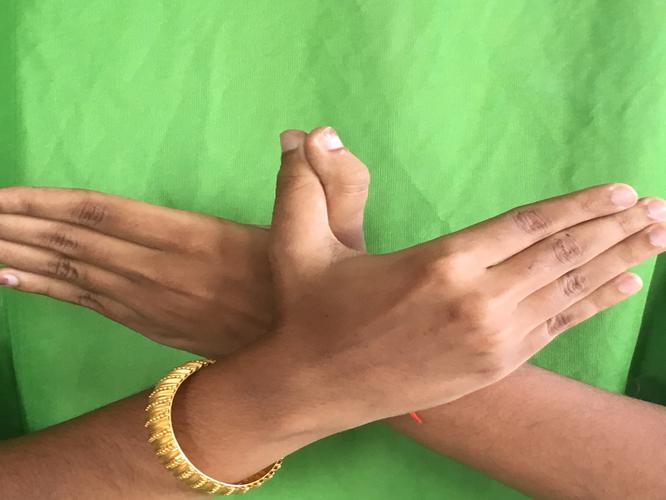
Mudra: Garuda
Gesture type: double_hand